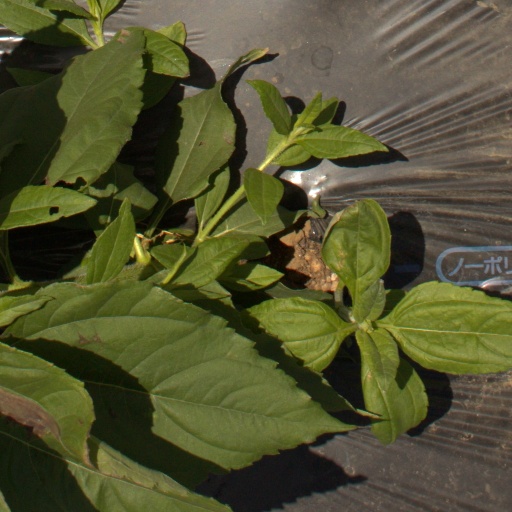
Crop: Jerusalem artichoke